Cassius Fairchild

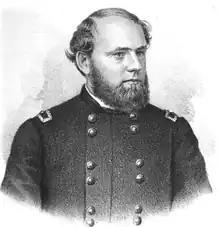
Fairchild

Cassius Fairchild (December 16, 1829 – October 24, 1868) was a Wisconsin businessman, politician, and Union Army officer in the American Civil War. He was the brother of Lucius Fairchild, the 10th Governor of Wisconsin, and the son of Jairus C. Fairchild, the 1st State Treasurer of Wisconsin.